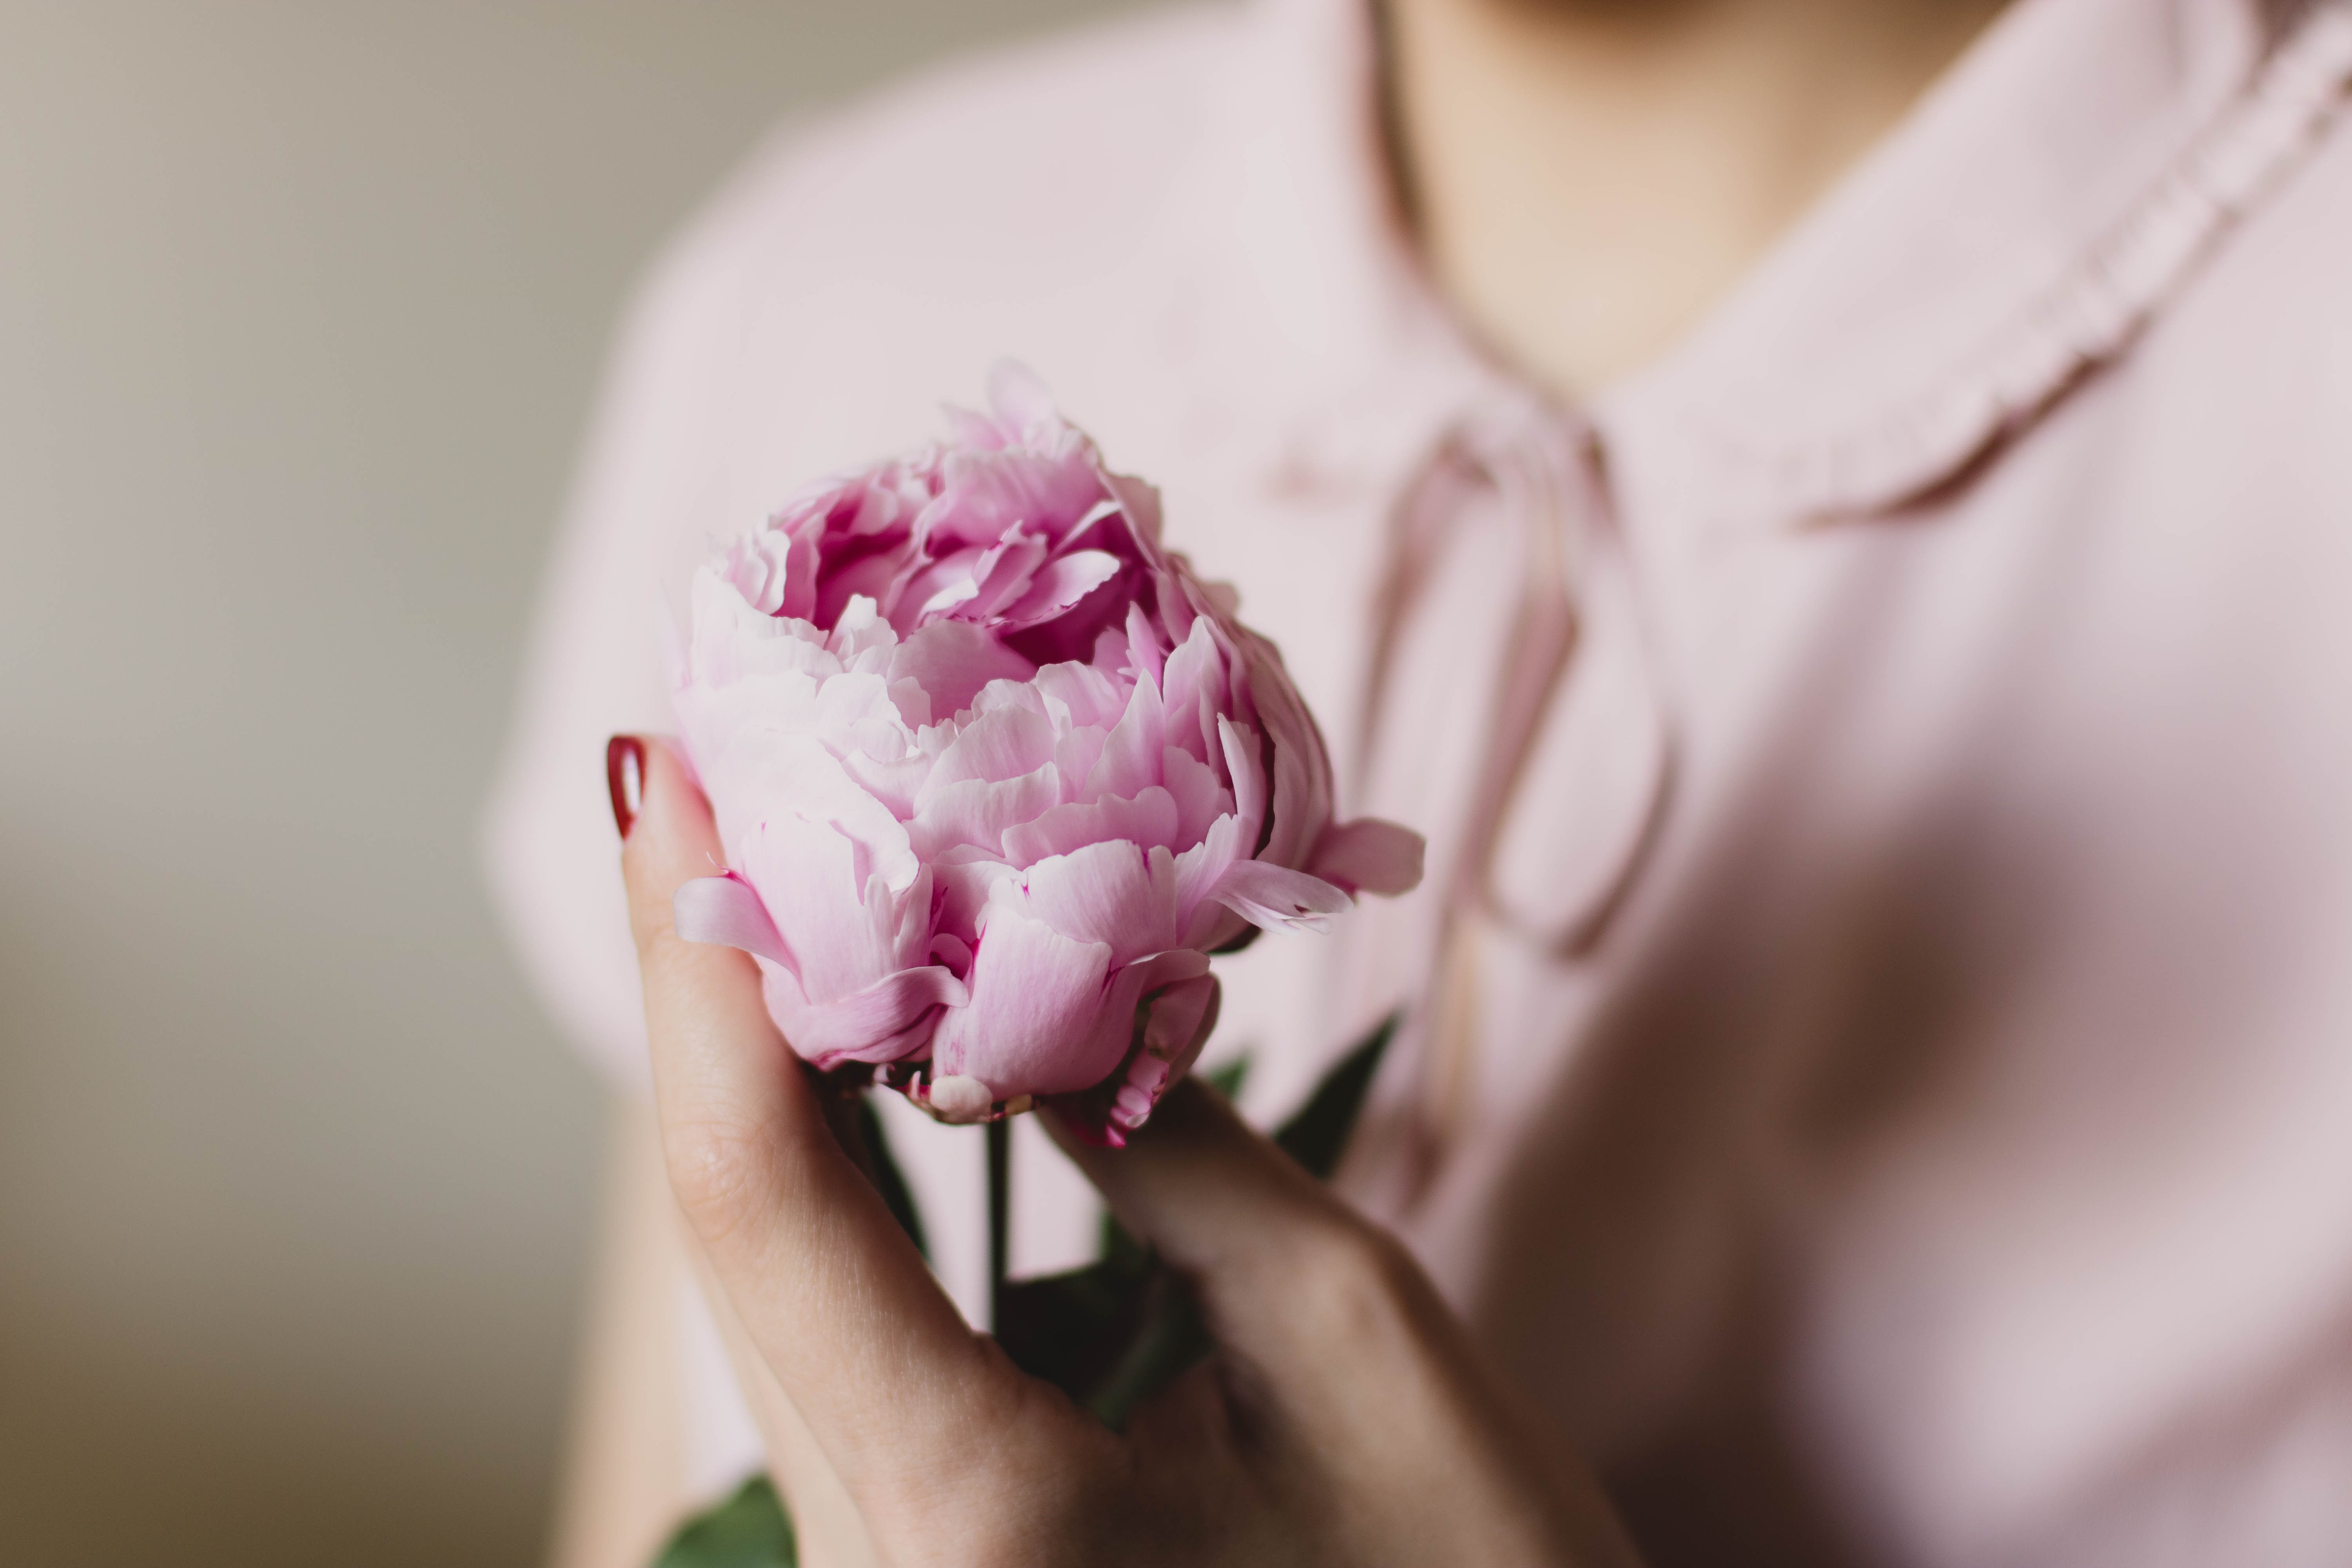
hand, blossom, plant, woman, white, photography, flower, petal, spring, pink, bride, flora, close up, petals, photograph, floristry, peony, macro photography, flowering plant, flower bouquet, land plant